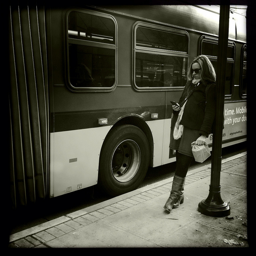
Lady leaning against a pole looking at cel phone next to a train.
A woman leans against a pole, waiting for the bus.
A beautiful young woman leaning up against a light pole.
A woman is waiting next to a bus.
In a black and white photo a woman stands looking at her cell phone.